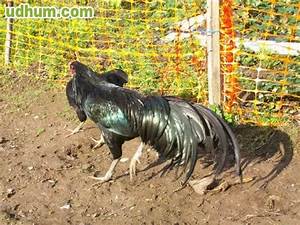
Label: chicken